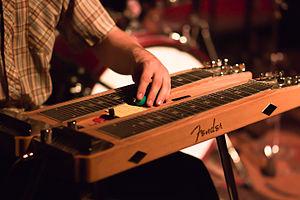
La guitare, en tant qu'instrument polyphonique, fait intervenir de très nombreuses techniques de jeu adaptées aux différents types de guitare et aux différents styles de musique interprétés. Les virtuoses de la guitare ont souvent été des inventeurs de nouvelles approches guitaristiques, tant musicales que techniques.
Dotée de six cordes ou plus, la guitare hawaïenne était initialement une façon de jouer la guitare dont l'invention serait due vers 1880 à Joseph Kekuku, né à Laie, village d'Hawaï.
Une guitare lap-steel est une guitare steel de type hawaïenne dont on joue à plat, instrument posé